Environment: real
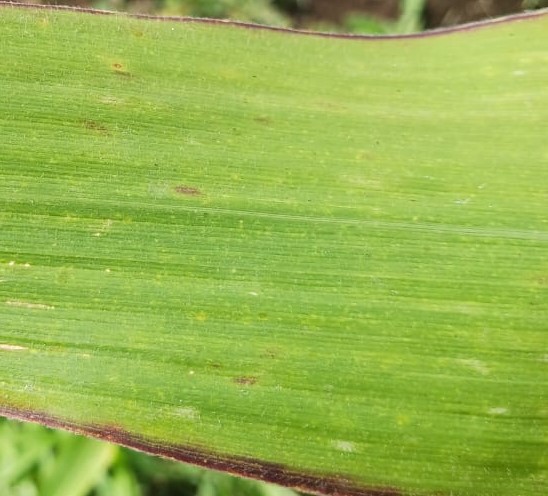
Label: phosphorus_deficiency